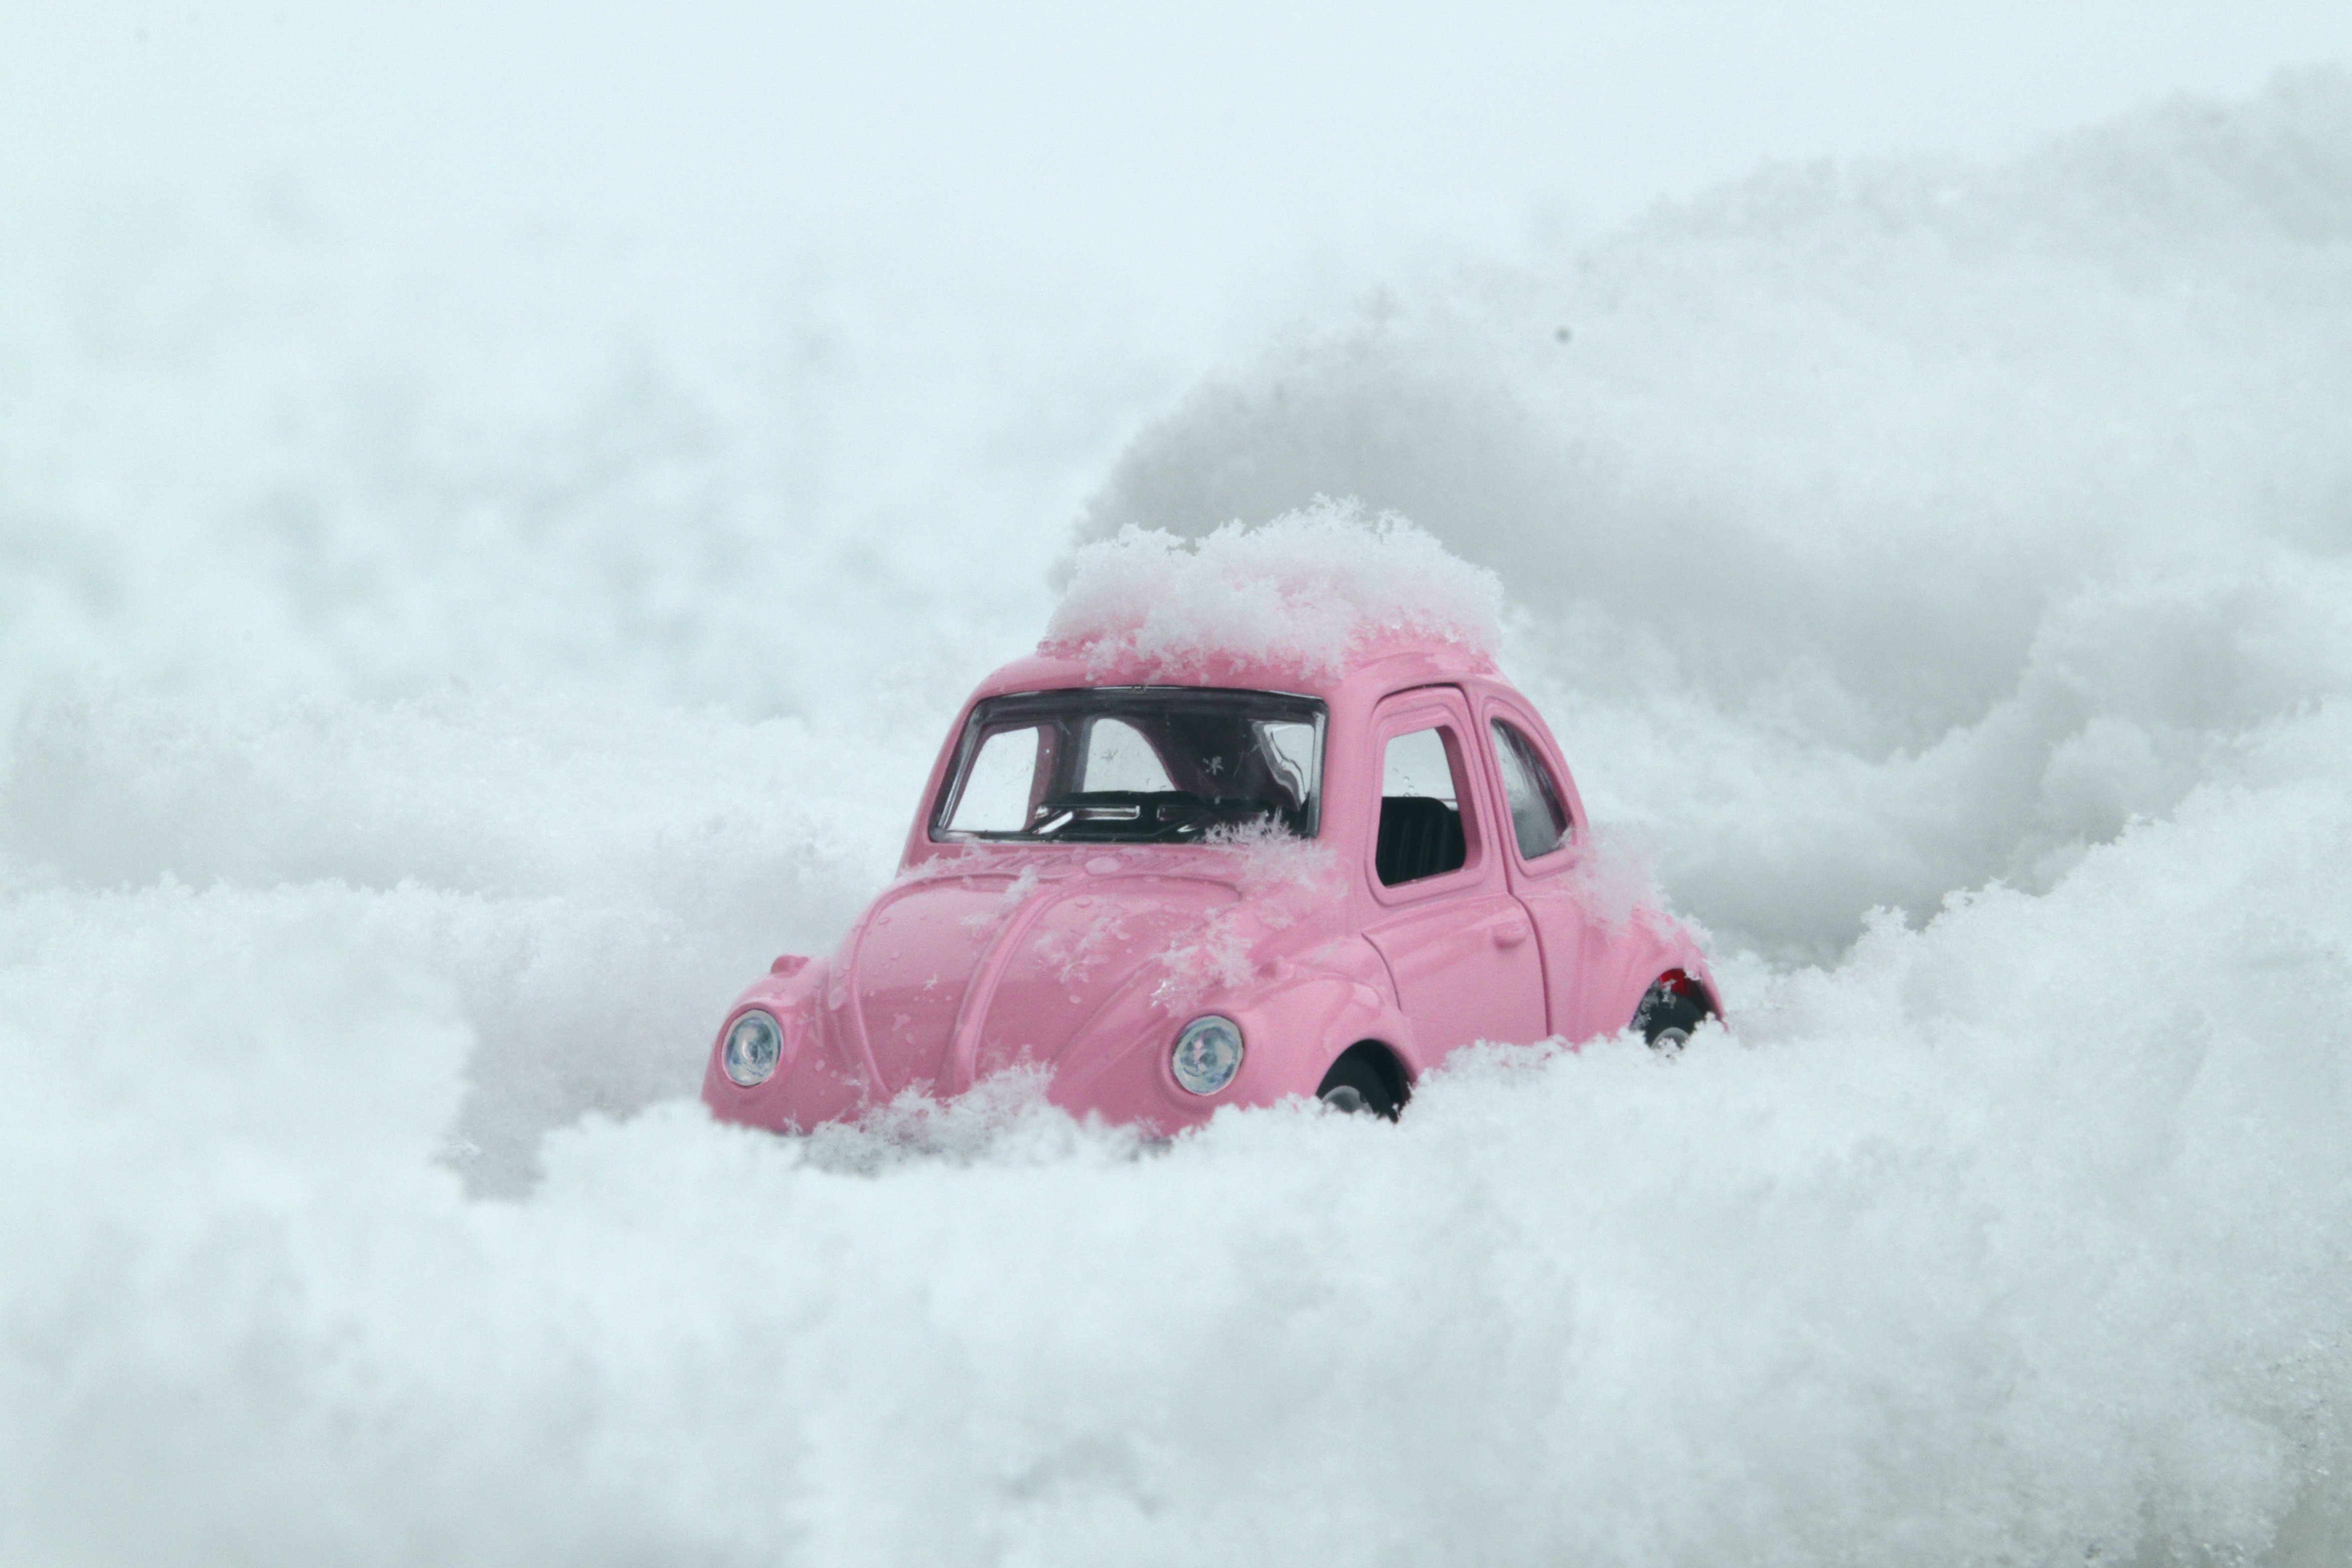
snow, winter, road, traffic, car, vw, pond, ice, love, gift, model, vehicle, bug, pink, classic car, turkey, tortoise, manipulation, blizzard, classic, strong, beetle, 2017, rubber, freezing, kocaeli, icy road, city car, automotive design, winter storm, heavy snow, snowy road, narrow road, challenging road, volswagen openable, horas, a long way, ice car, the postcard